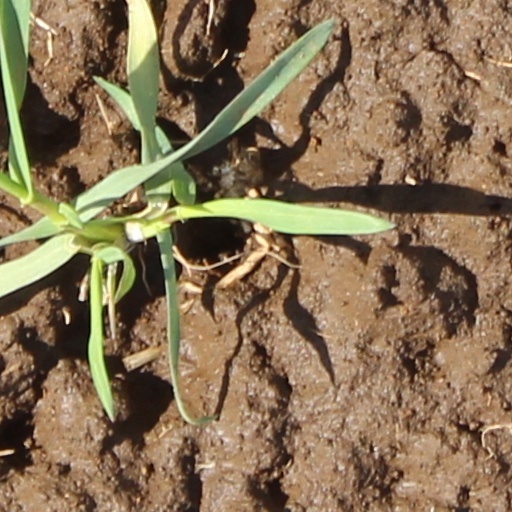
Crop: wheat